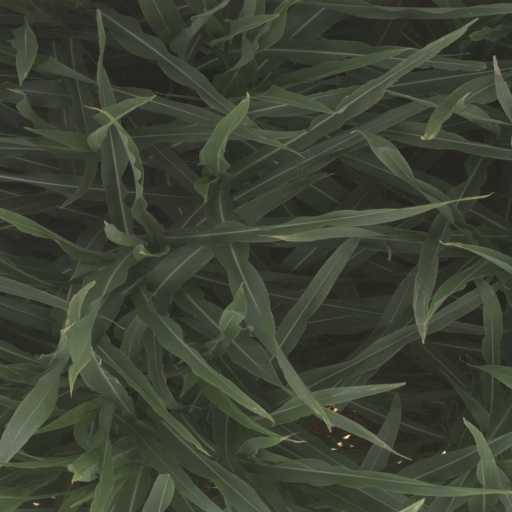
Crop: sorghum